Malkin Tower

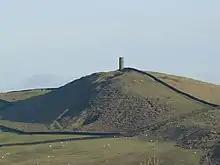
Prominent structure on a hill

One contender is in the civil parish of Blacko, on the site of present-day Malkin Tower Farm; since the 1840s claims have been made that old masonry found in a field wall is from the remains of the building. In "The Lancashire Witch-Craze", Jonathan Lumby conjectures that the building was situated on the moors surrounding Blacko Hill, near to an old road between Colne and Gisburn. Local folklore in the parish holds that the remains of Malkin Tower are buried in a field behind the nearby Cross Gaits Inn public house; the tower used to be featured on the inn's sign. The primary evidence supporting this location seems to be that a hollow in the hillside east of the farm is known as Mawkin Hole. It has been suggested that this is the same place mentioned in the 16th-century halmote court records for the manor of Colne as Mawkin Yarde, described as being "in the north of Colne", but anywhere inside the manor of Colne would have been outside the Forest of Pendle, and the first Ordnance Survey map of the area, created in the 1840s, identifies the farm as Blacko Tower. The site is also several miles from any of the traceable locations mentioned at the trial.